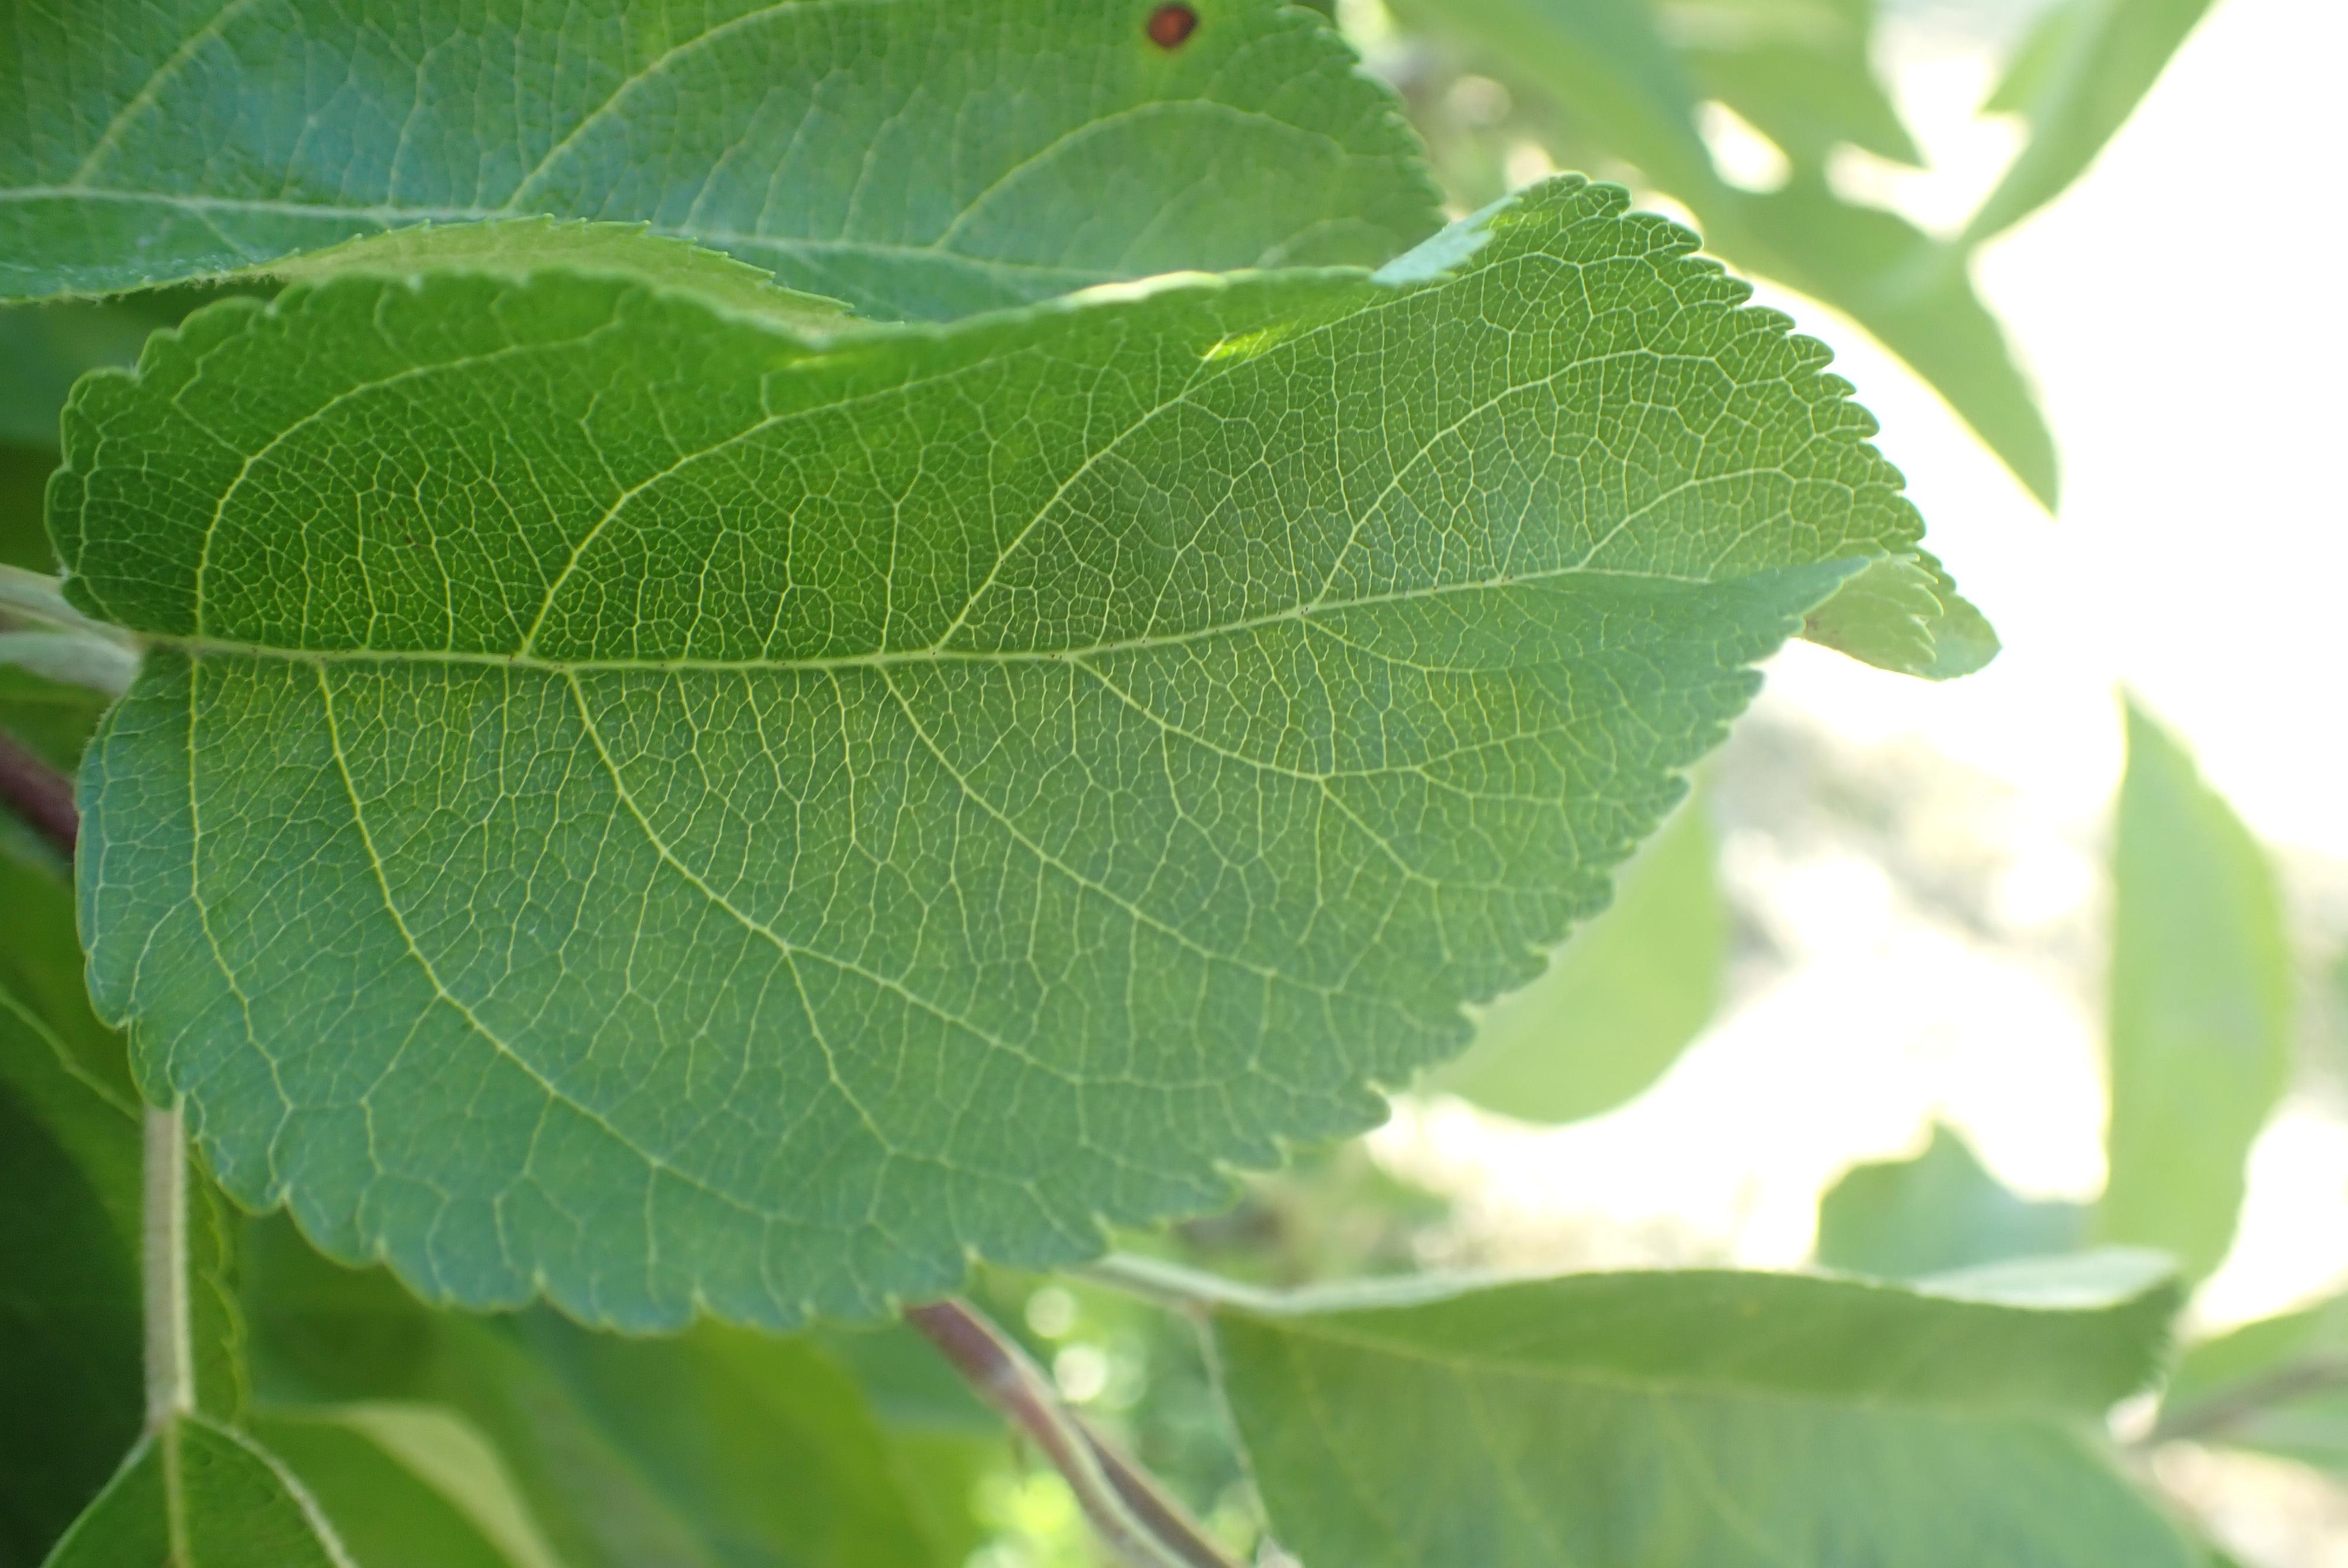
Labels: healthy